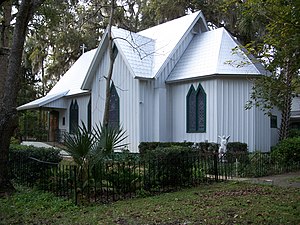
Carpenter Gothic / Galleri / Kirker, synagoger etc
Carpenter Gothic er stilbetegnelse for en type nordamerikansk arkitektur der anvender gotiske stilelementer til træbygninger og trækonstruktioner udført af almindelige hustømrere. Den store mængde tømmer der findes i Nordamerika og den tømrerbyggede landlige arkitektur der er baseret herpå, gjorde pittoresk improvisation over gotiske stilelementer nærliggende. Carpenter Gothic improviserer over elementer der var udført i sten i den oprindelige gotiske arkitektur eller i mere akademisk nygotik.